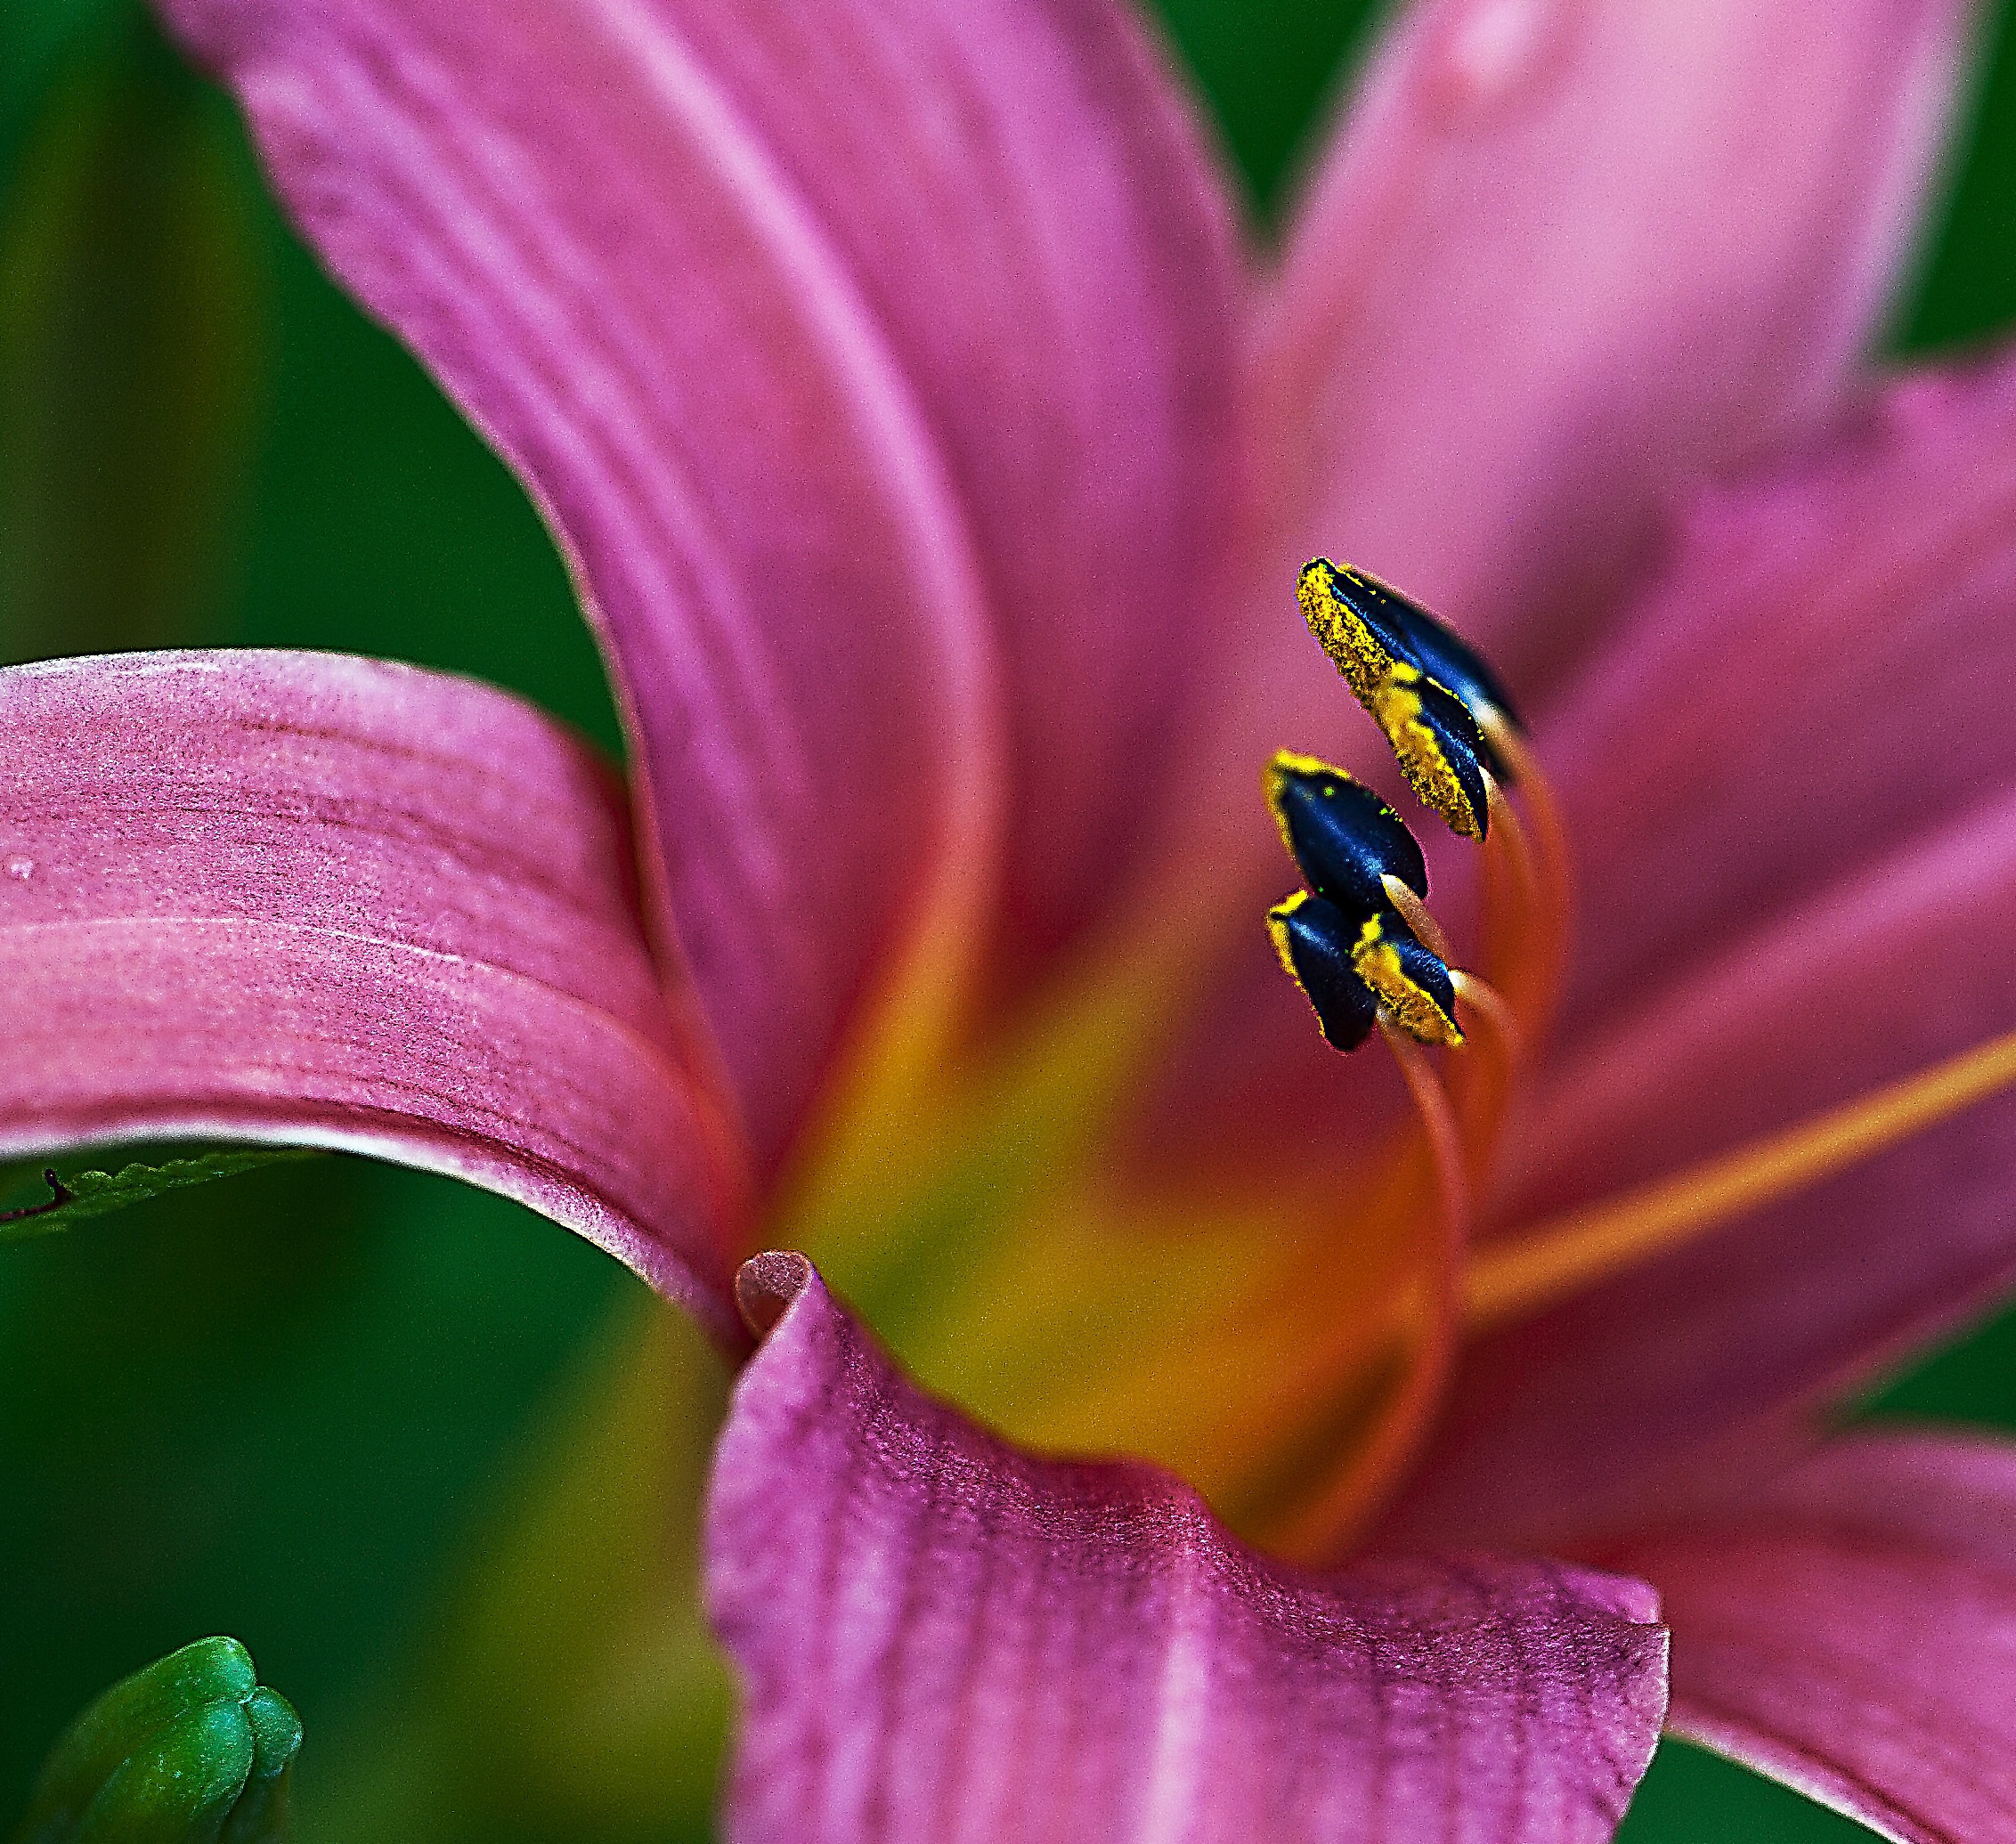
nature, blossom, plant, photography, leaf, flower, petal, summer, pollen, green, macro, botany, yellow, garden, closeup, pink, flora, wildflower, close up, petals, lily, magenta, daylily, stamens, full bloom, macro photography, garden flowers, flowering plant, inside a flower, lily's flourishing, flower cup, plant stem, land plant